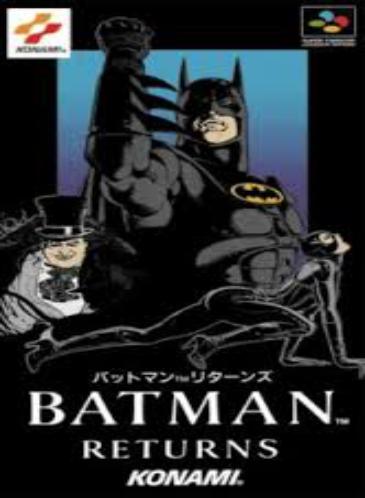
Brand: batman returns
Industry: Leisure